Shelby Earl

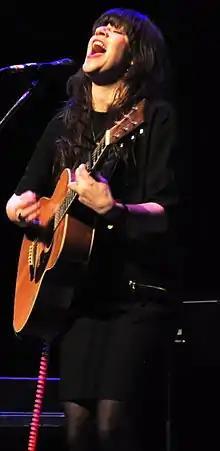
Shelby Earl performing at the Pantages Theatre (Tacoma, Washington)

Shelby Earl is an American singer-songwriter and musician based in Seattle, Washington. Earl's first solo album, "Burn the Boats", was produced by John Roderick (featuring members of Telekinesis, The Long Winters, Fleet Foxes and more) and released on Local 638 Records (owned and operated by Visqueen's Rachel Flotard). In 2011 NPR's Ann Powers named Earl her "new favorite songwriter" and Amazon.com dubbed her album the "#1 Outstanding 2011 Album You Might Have Missed".